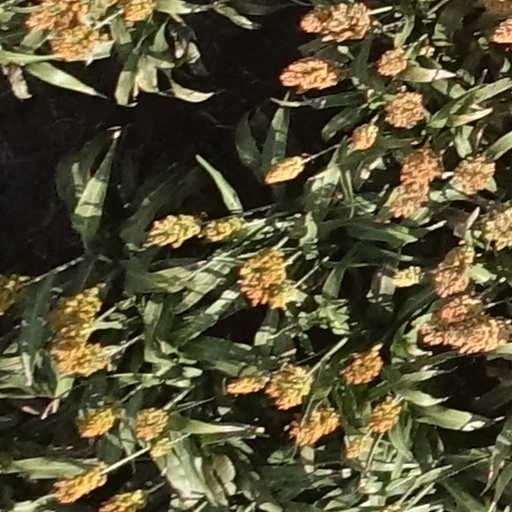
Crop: sorghum